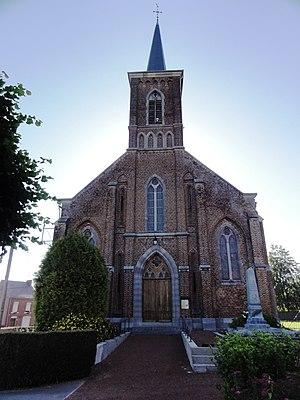
Hargnies (Nord, Fr) église, façade
Hargnies est une commune française située dans le département du Nord, en région Hauts-de-France.